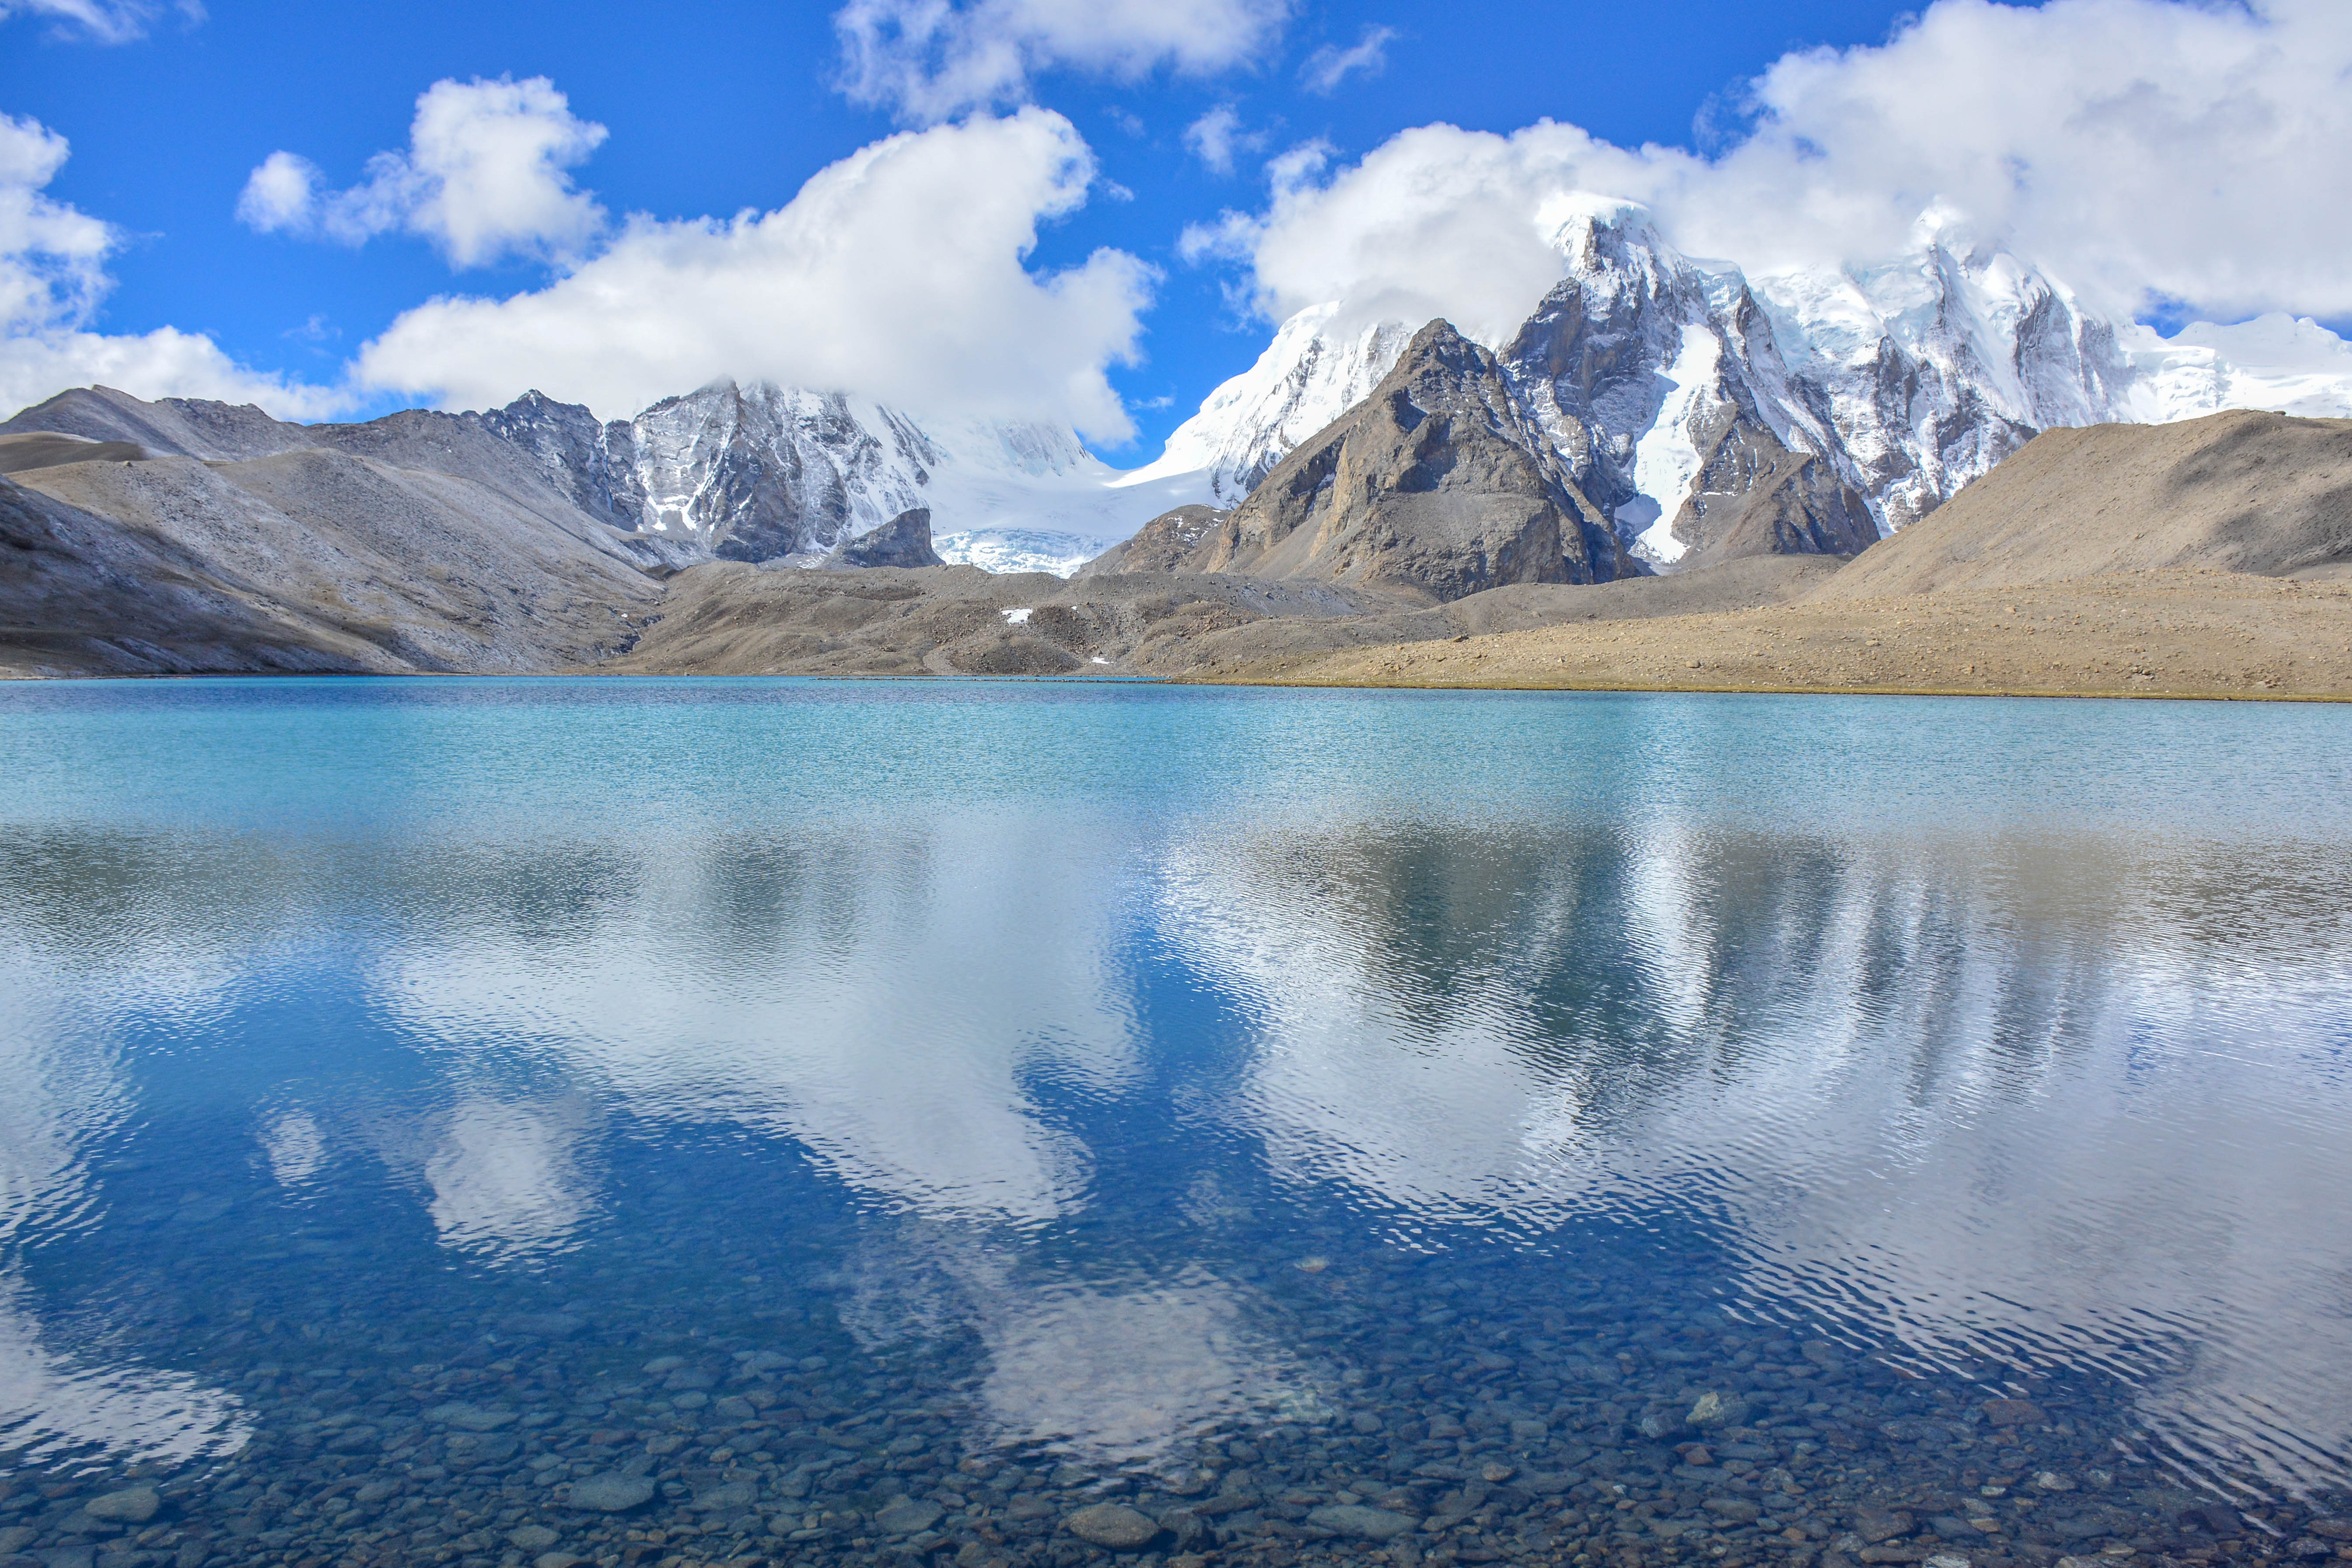
landscape, water, nature, wilderness, mountain, snow, cold, winter, cloud, morning, lake, mountain range, ice, reflection, scenic, glacier, fjord, reservoir, outdoors, alps, plateau, fell, loch, landform, geographical feature, atmospheric phenomenon, mountainous landforms, glacial landform